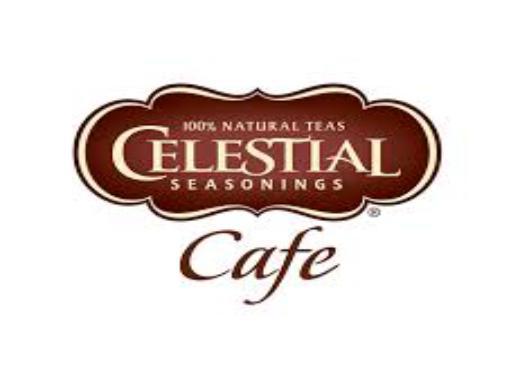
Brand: Celestial Seasonings
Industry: Food